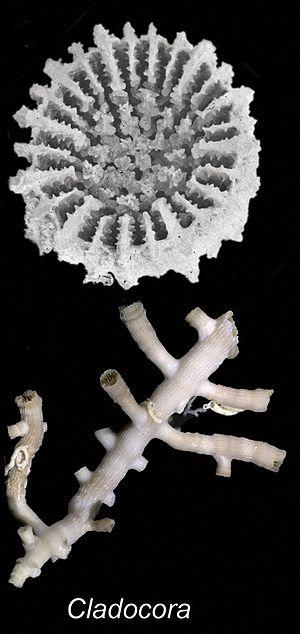
Cladocora est un genre de scléractiniaires.